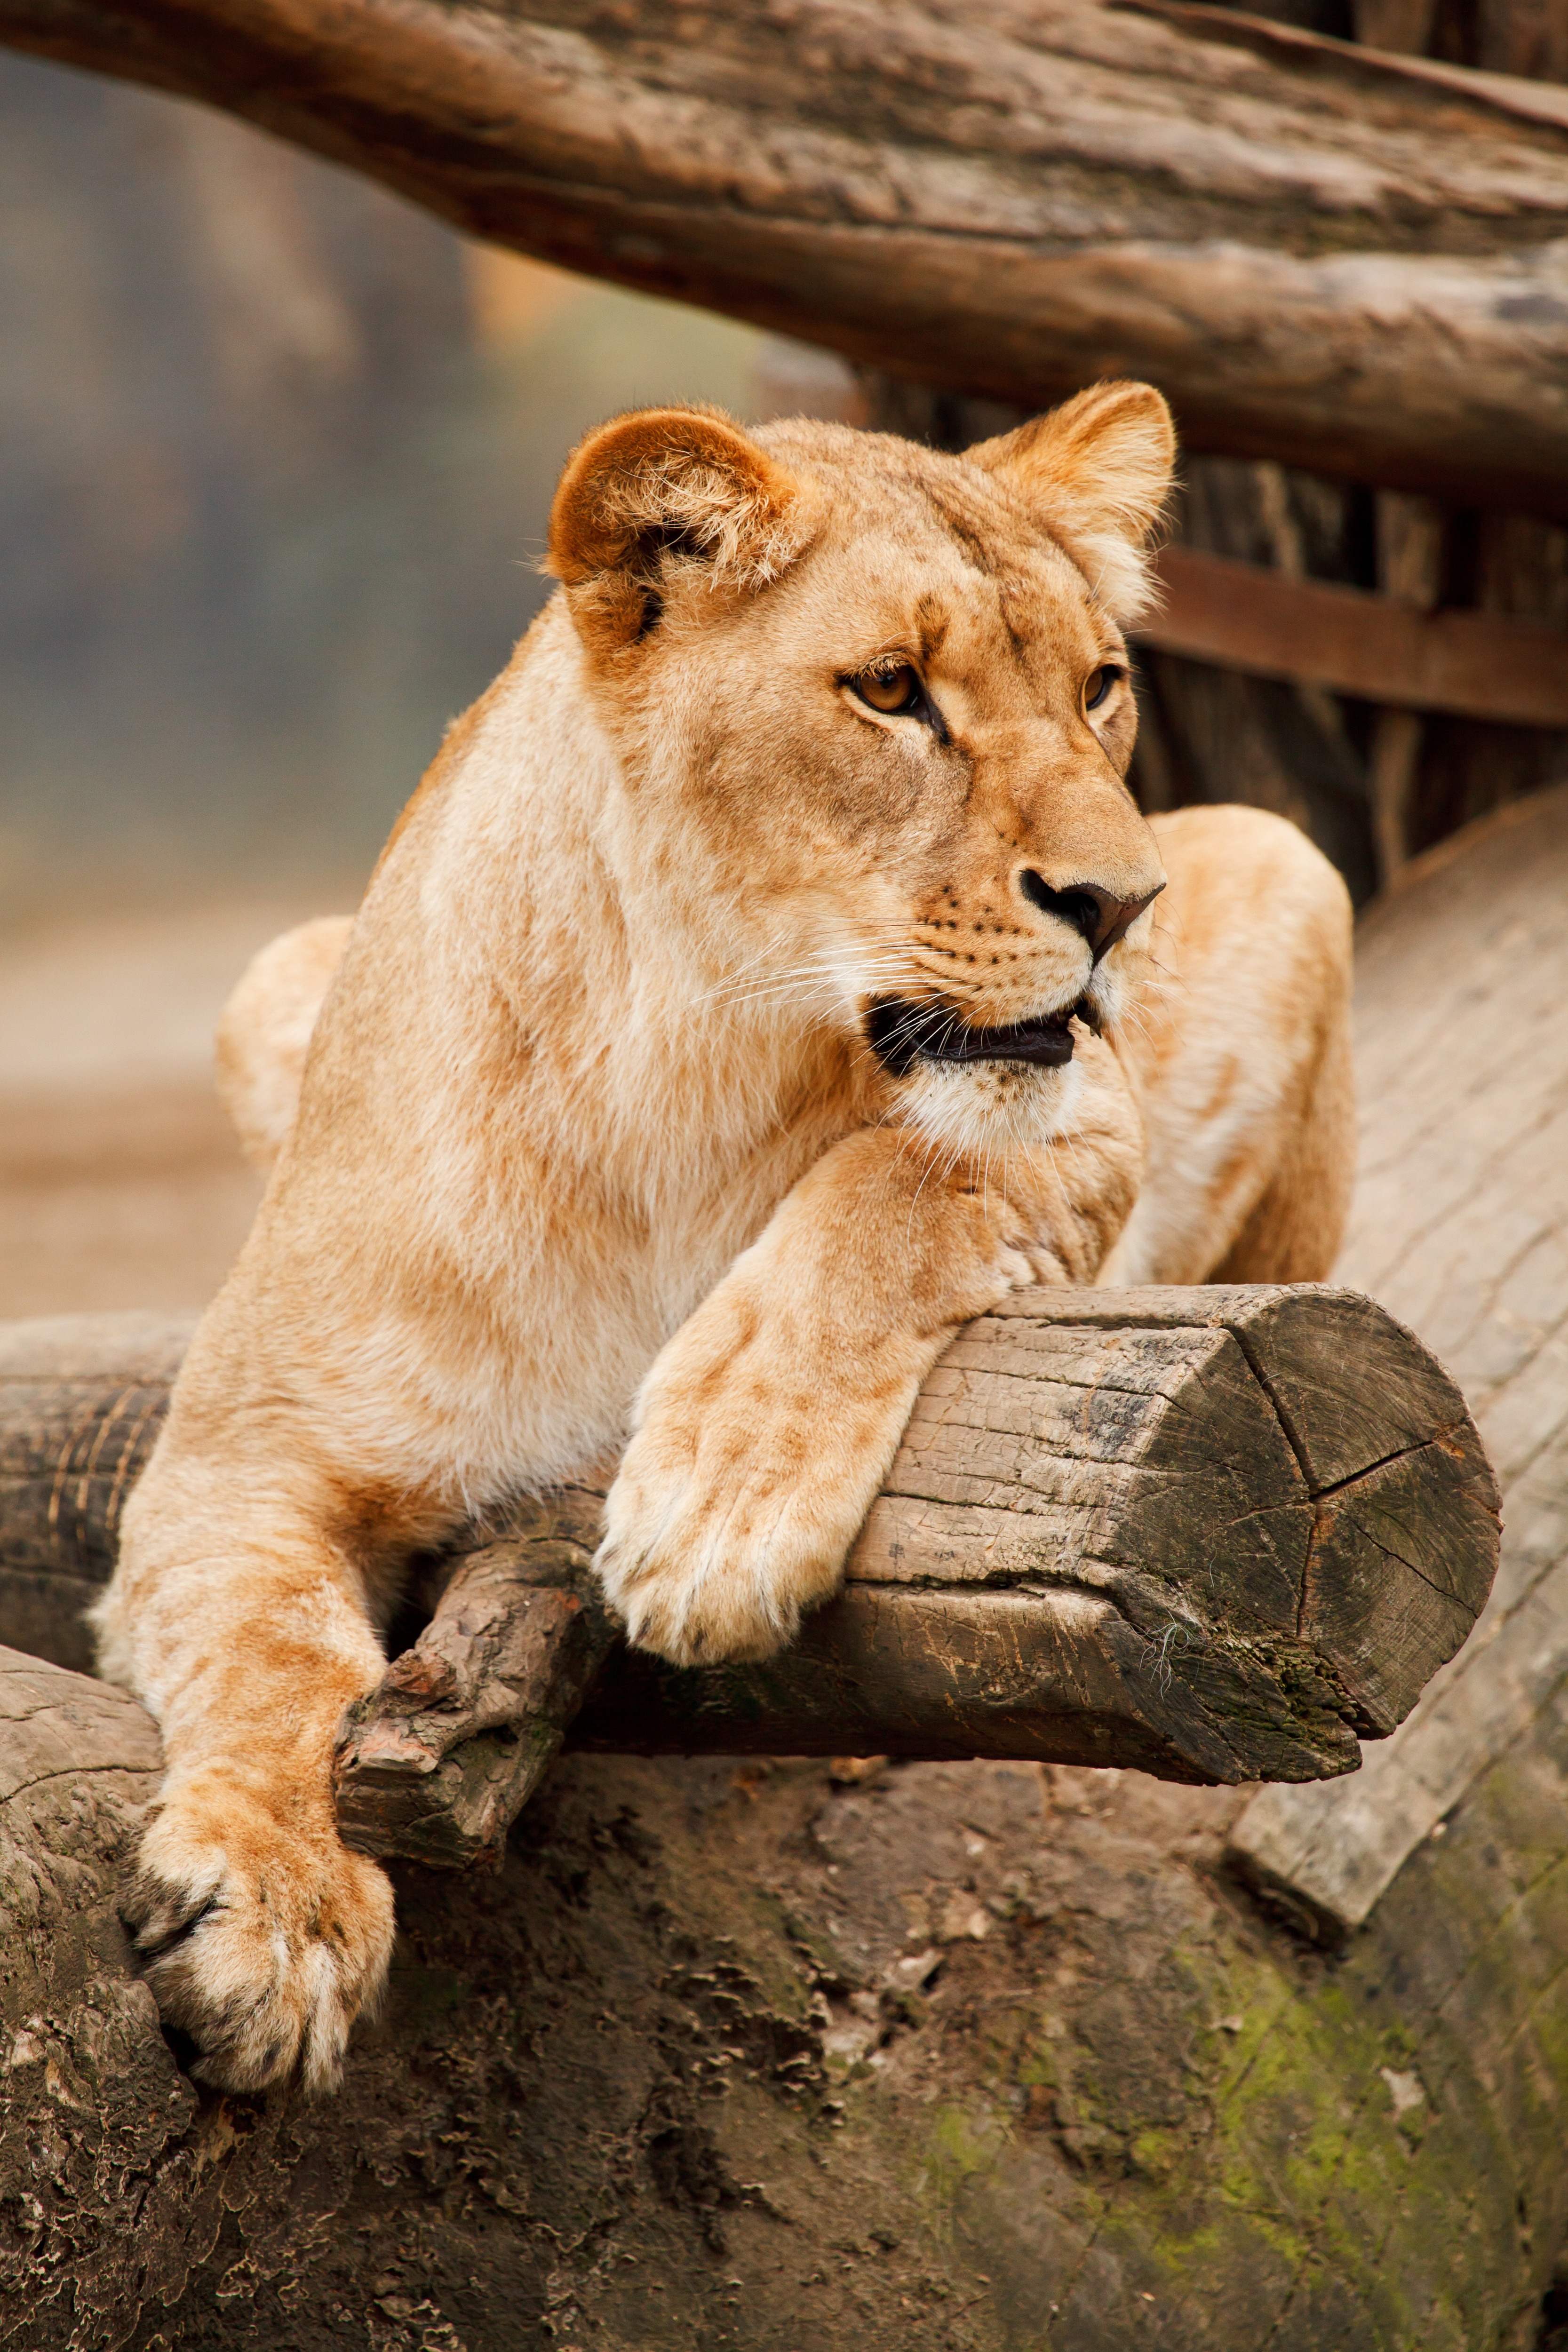
nature, blur, wood, animal, wildlife, zoo, fur, log, cat, feline, mammal, mane, predator, fauna, lion, lioness, tree trunk, big cat, close up, wild animal, whiskers, vertebrate, carnivore, felidae, big cats, animal photography, cat like mammal